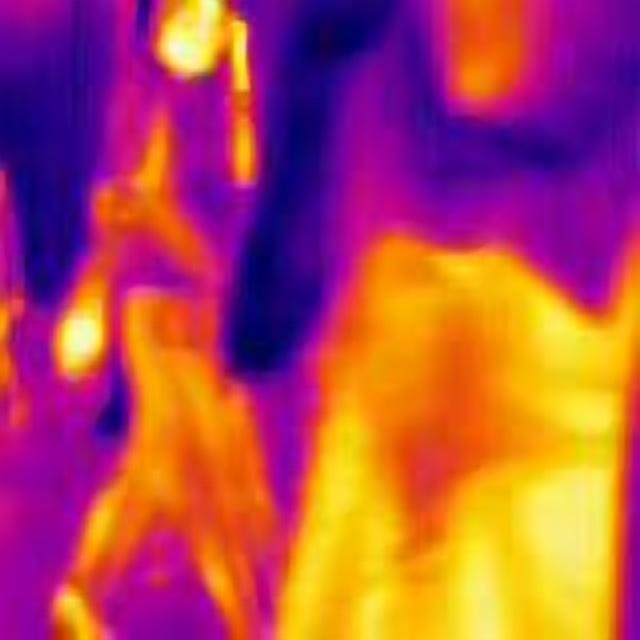
Detected objects:
label: person
label: person
label: person